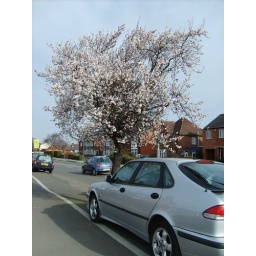
great way to cancel out those carbon emissions fave a tree in your car